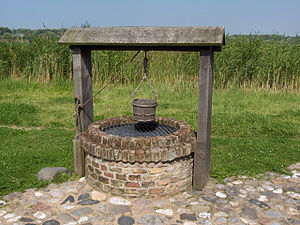
Ane Cathrine Andersdatter / Første barn
I sådan en brønd kunne man hurtigt blive af med et spædbarn.
Ane Cathrine Andersdatter var den sidste kvinde, der blev henrettet i Danmark, og den eneste kvinde henrettet i Danmark siden enevældens afskaffelse.